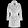
Label: Coat